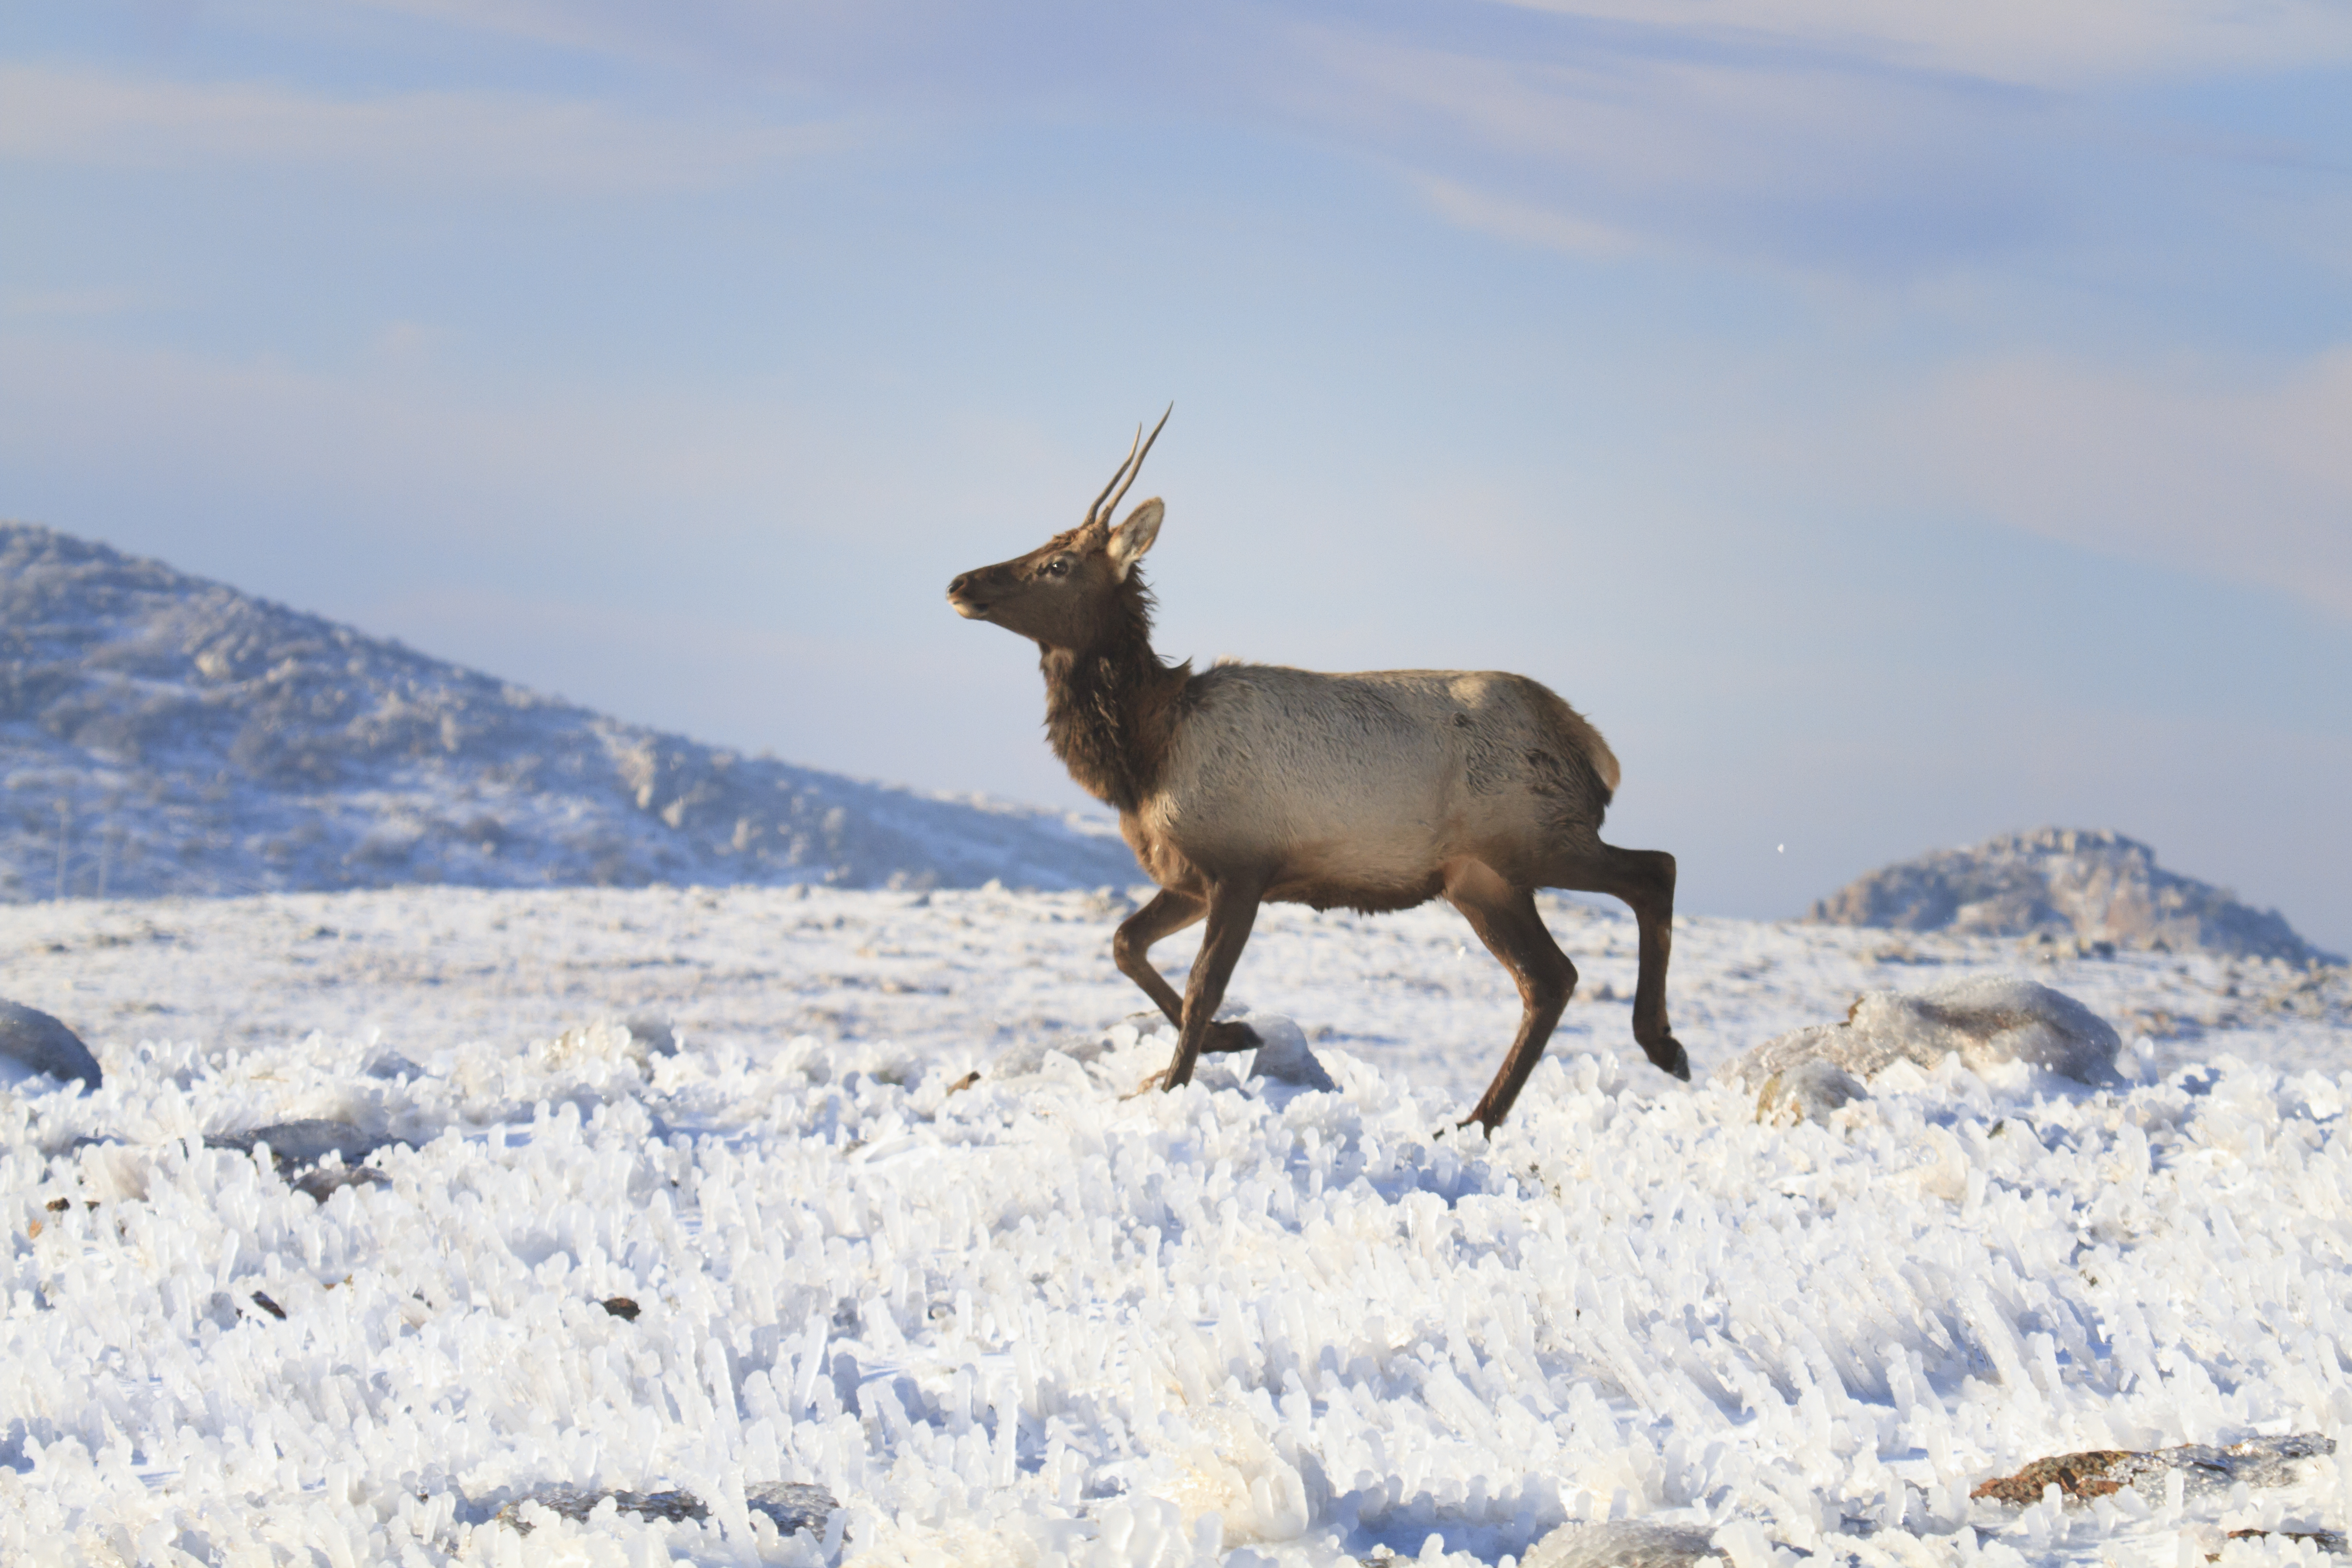
snow, winter, wildlife, deer, ice, mammal, fauna, vertebrate, oklahoma, tundra, larrysmith, elk, wichitamountains, chamois, white tailed deer